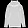
Label: Pullover